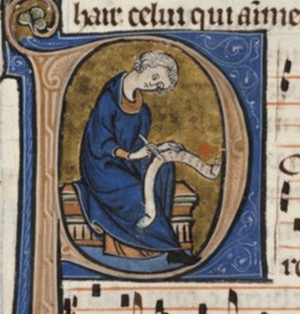
Alla francesca est un ensemble de musique médiévale français, créé au début des années 1990, basé à Paris.
Thibaut Iᵉʳ de Navarre, aussi connu sous le nom de Thibaut IV de Champagne, dit « Thibaut le Posthume » puis « Thibaut le Chansonnier », né le 30 mai 1201 à Troyes et mort le 14 juillet 1253 à Pampelune, est comte de Champagne de 1201 à 1253 et roi de Navarre de 1234 à 1253.
L'ordonnance de Champagne de 1224 est une ordonnance du comte de Champagne Thibaut IV sur le règlement de la succession des fiefs entre héritiers mâles.
Blanche de Castille, née le 4 mars 1188 à Palencia, en Castille, et morte le 27 novembre 1252 à Melun, est reine de France par son mariage avec Louis VIII.
Cet article donne la liste des héritiers successifs du trône de Navarre depuis l'avènement de García V en 1134 jusqu'à l'abdication de Charles IV en 1830 pour la Basse-Navarre et la dissolution du titre d'Isabelle Iʳᵉ en 1833 pour la Haute-Navarre. Contrairement à d'autres monarchies, les règles de succession n'ont pas inclus la loi salique, mais la primogéniture cognatique avec préférence masculine. Les héritiers mâles ont porté le titre de prince de Viane, créé en 1423 sur décision du roi Charles III en faveur du premier descendant mâle du monarque.